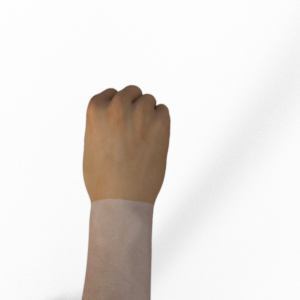
Label: rock